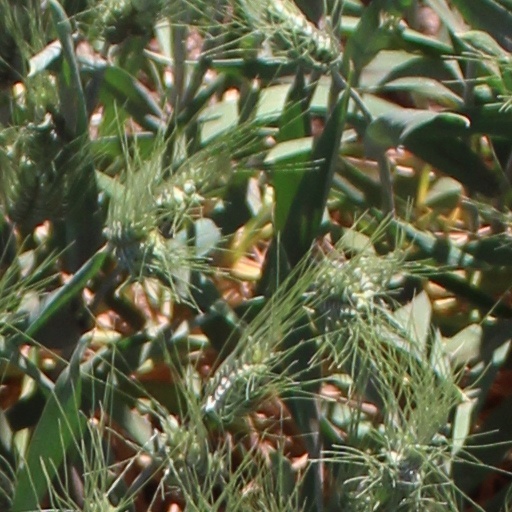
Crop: wheat